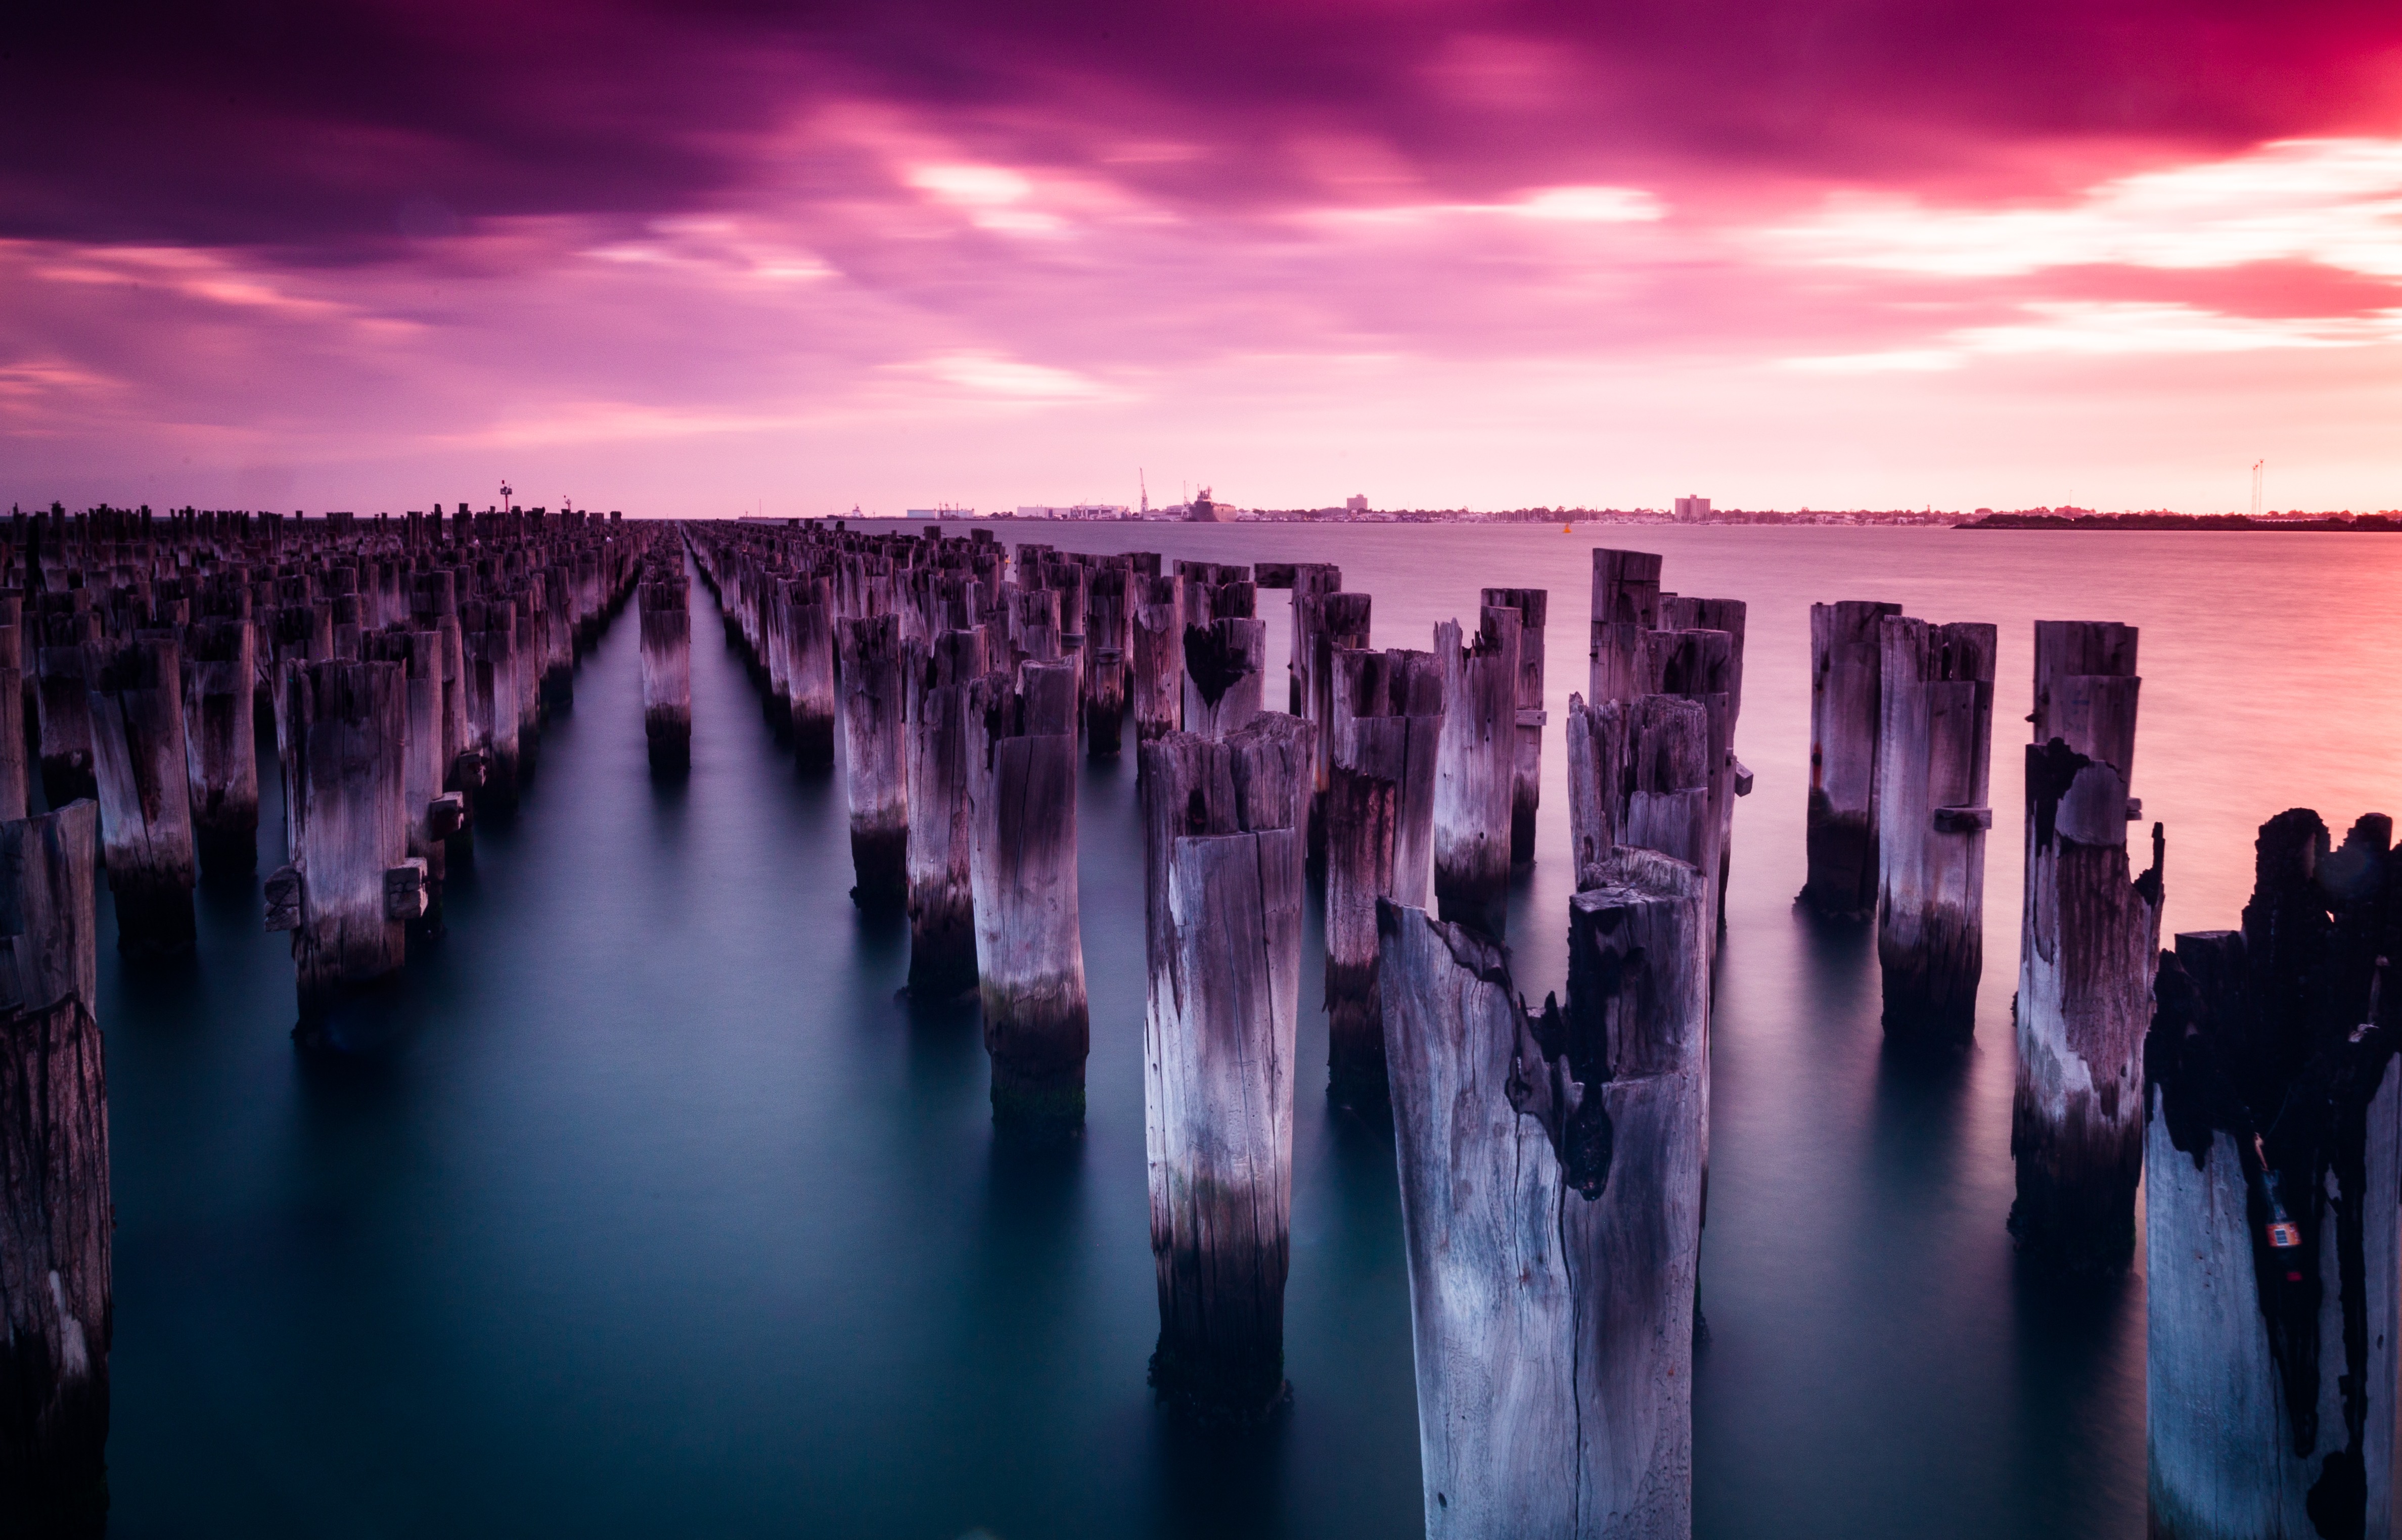
water, sky, sunset, skyline, night, morning, purple, dawn, cityscape, dusk, evening, reflection, bay, pink, australia, clouds, poles, victoria, melbourne, atmospheric phenomenon, port melbourne, princes pier